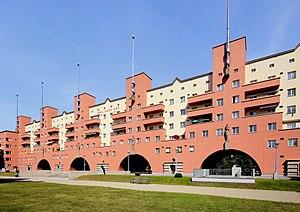
Döbling est le XIXᵉ arrondissement de Vienne et se situe au NNO de Vienne, au bord de la forêt de Vienne. L'arrondissement a été constitué en 1892 des faubourgs de Vienne d'alors : Unterdöbling, Oberdöbling, Grinzing, Heiligenstadt, Nussdorf, Josefsdorf, Sievering et le Kahlenbergerdorf. En 1938, l'arrondissement a reçu les quartiers de Neustift am Walde et Salmannsdorf, aux dépens de l'arrondissement voisin de Währing. Aujourd'hui, Döbling se compare en noblesse aux quartiers de Währing et de Hietzing, avec ses villas en forêt. Par ses nombreux immeubles collectifs, comme le Karl-Marx-Hof, et ses logements communautaires, sa structure en population est maintenant plus équilibrée que jamais.
L'Architecture moderne ou Mouvement moderne naît du passage progressif de la campagne à la ville dans un contexte de changements techniques, sociaux et culturels liés à la révolution industrielle. Les conséquences se font sentir dans la construction et l'urbanisme entre la fin du XVIIIᵉ siècle et le début du XIXᵉ siècle et plus précisément dans l'après guerre après Waterloo. Puis une ligne cohérente de pensée se produit pour la première fois en Angleterre avec William Morris en 1860 mais le point crucial du processus qui met la théorie et la pratique face à la réalité est atteint par Walter Gropius en 1919 quand il ouvre le Bauhaus de Weimar. C'est à ce moment que l'on peut parler au sens strict du terme de mouvement moderne.
Le Karl-Marx-Hof, situé dans le quartier de Heiligenstadt à Vienne, est un ensemble de logements sociaux d’un kilomètre de long réalisé entre 1927 et 1930 par l'architecte autrichien Karl Ehn. Il s’agit d’un vaste bloc de béton de mille trois cent quatre-vingt-trois appartements qui mêle fonctionnalité et audace architecturale. Il est limité à l'ouest par la Heiligenstädter Straße au Nord par la Grinzinger Straße, à l'est par la Boschstraße et au sud par la Geistingergasse. L’ensemble est composé de trois cours intérieures et d’une vaste place autour desquelles s’organisent des bâtiments de couleur ocre Art déco.